Julius Tauriainen

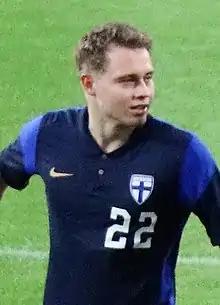
Tauriainen with Finland U21 in 2022

Julius Mikael Tauriainen (born 18 April 2001) is a Finnish professional footballer who plays as a right-back for Veikkausliiga club Lahti.